Nolensville School

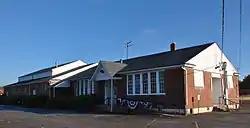
Historic Nolensville School in November 2013.

The Historic Nolensville School, is a former public school in Nolensville, Tennessee, that had for many years served as the community's recreation center (the Nolensville Recreation Center).